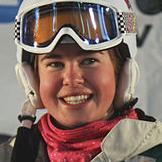
Age: 17